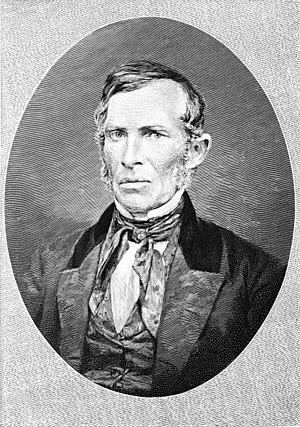
Ebenezer Emmons était un géologue américain qui a notamment nommé les Adirondack Mountains à New York et fait la première ascension du Mont Marcy.